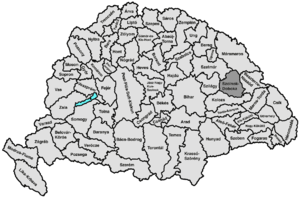
Le comitat de Szolnok-Doboka est un comitat du royaume de Hongrie qui a existé après 1867 et jusqu'en 1918 en Transylvanie. Son chef-lieu était la ville de Dés, aujourd'hui Dej, en Roumanie.